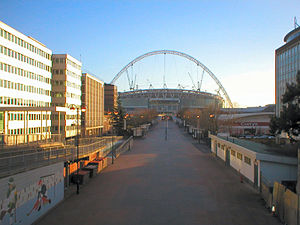
Wembley Stadium
Et kig ned ad Wembley Way, der fører til det enorme stadion med den iøjenfaldende 133 m høje triumfbue.
Wembley Stadium, også bare kaldet Wembley, er et engelsk fodboldstadion i bydelen Wembley i London. Det har plads til 90.000 siddende tilskuere, og er dermed det største stadion i Europa der kan overdækkes med tag. Stadionet benyttes til fodbold, atletik og koncertarrangementer.